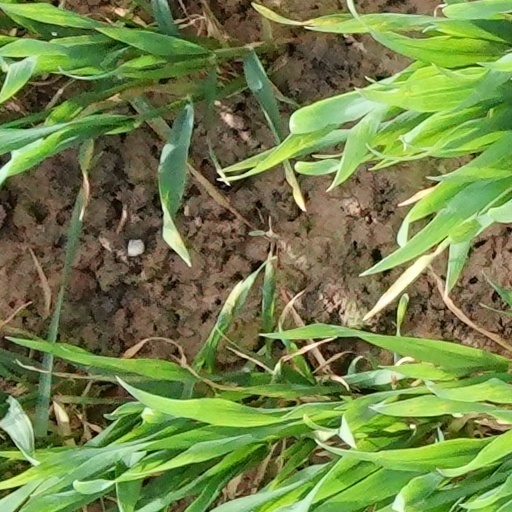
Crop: wheat